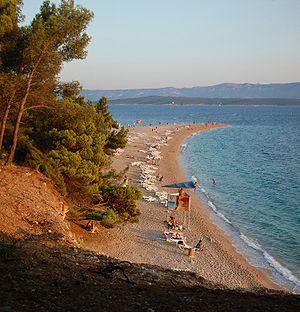
Vue de la plage de Zlatni Rat au coucher du soleil